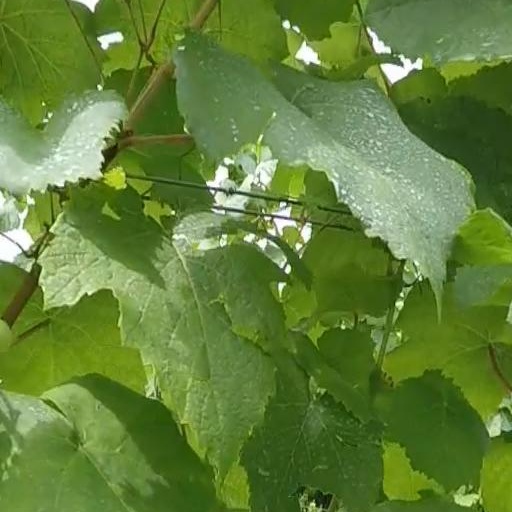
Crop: grape